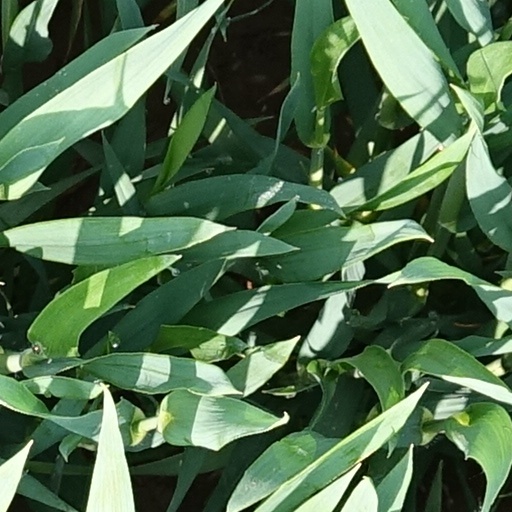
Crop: wheat